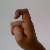
The image shows a hand gesture representing the letter 'X' in Indian Sign Language.